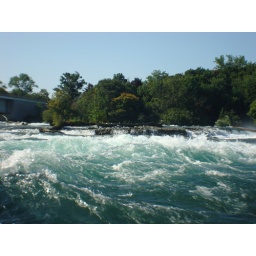
A cluster of bird hang out on an island calm in the middle of the torrent of water rushing by.